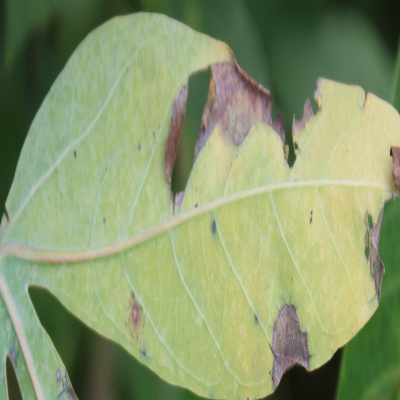
Crop: Cassava
Condition: bacterial blight